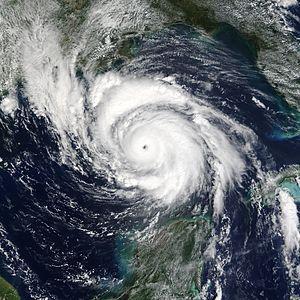
La saison cyclonique 2002 dans l'océan Atlantique nord commence officiellement le 1ᵉʳ juin et se finit le 30 novembre 2002. Ces dates conventionnelles délimitent la période durant laquelle il est le plus probable qu'un cyclone tropicale se forme. Dans les faits, cette saison est étriquée, et son activité est concentrée sur les mois d'août et septembre. La saison a été moins dévastatrice que prévu, causant des dégâts estimés à plus de 2,6 milliards de dollars et 23 blessés, principalement à la suite du passage d'Isidore et de Lili. En septembre, Ouragan Gustav se dirige vers la Nouvelle-Écosse alors qu'il rétrograde en cyclone extratropical, frappant la région avec de très fortes rafales de vents durant plusieurs jours. Isidore frappe la péninsule du Yucatán et plus tard les États-Unis, causant au total 900 millions de dollars de dégâts, et tuant sept personnes. De nombreuses autres tempêtes ont également frappé durant le mois d'août et de septembre. Durant le début du mois d'octobre Ouragan Lili frappe la Louisiane, où 860 millions de dollars de dégâts ont été constatés et dont 15 personnes tuées ont été dénombrées.